FC Zirka Kropyvnytskyi

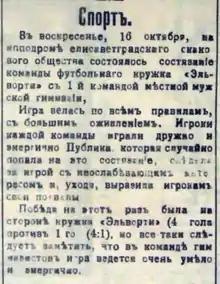

The club traces its history back to the former sports club Elvorti Yelizavetgrad that was founded in 1911 at the Elvorti Factory owned by Robert Pearce Elworthy. Since 1907 the factory had its own football field.